Euthanasia device

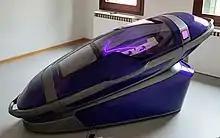
Image of Sarco, by Philip Nitschke

In 2017, Nitschke invented the 3D-printed suicide capsule, which he named "the Sarco". The Sarco would contain a touchpad and nitrogen, and once an activation code is entered, "the person is again asked if they wish to die". An affirmative answer causes nitrogen to flow into the capsule, displacing oxygen, and death follows shortly thereafter. The Sarco machine cannot be printed on small 3D printers. The Sarco offers a "euphoric death".